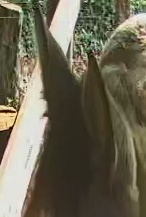
Face region: ears (position_of_ears)
Pain indicator: not_present